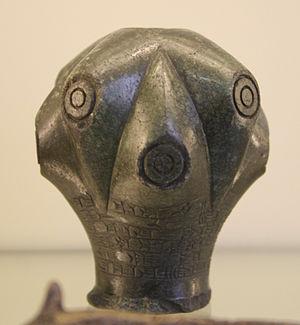
Ulam-Buriash ou Ula-Burariash, fils de Buriash; est un membre de la dynastie kassite de Babylone, qui a vécu vers le début du XVᵉ siècle av. J.-C. Il n'y a aucune indication claire qu'il ait été roi de Babylone, même s'il a apparemment occupé un rôle important.
La civilisation babylonienne s'épanouit en Mésopotamie du Sud du début du IIᵉ millénaire av. J.‑C. jusqu'au début de notre ère. Elle prit corps à partir de l'héritage des civilisations du Sud mésopotamien plus anciennes dont elle est historiquement la prolongation. Elle prend corps avec l'affirmation politique de Babylone, État qui fut à partir du XVIIIᵉ siècle av. J.-C. l'entité politique dominant le Sud mésopotamien, et ce pendant plus d'un millénaire.